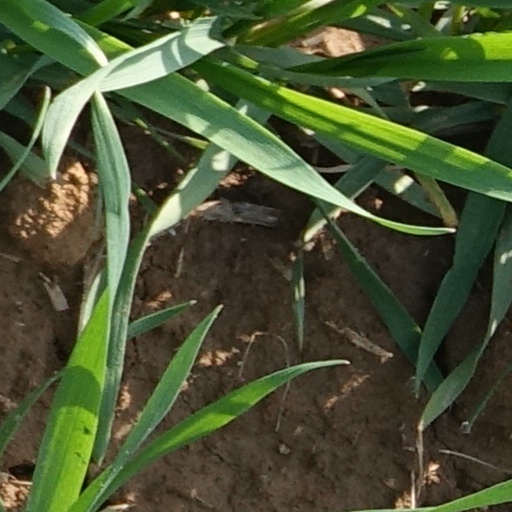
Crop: wheat